National Police of Honduras

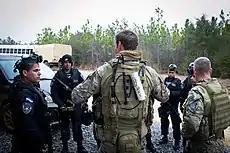
TIGRES training with U.S. 7th Special Forces Group

On 26 July 2012, legislation was passed for the creation of the TIGRES, "Intelligence Troop and Special Security Response Groups" or "Tigers". The TIGRES counters organized crime and hooliganism, in conjunction with judges and public prosecutors. The TIGERS are trained for several months by instructors from the US Army Special Forces and members of the JUNGLAS unit of the Colombian National Police, with the support of the US government.